SMS König Wilhelm

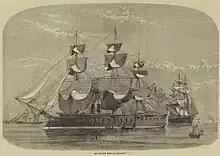
The Prussian ironclad squadron in 1870 at Plymouth, Illustrated Times

During her reconstruction into an armored cruiser, the iron armor was cut away and replaced with stronger steel armor. The conning tower received armor protection during the refit as well. The sides were thick sloped plates, with a thick roof.